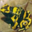
Label: frog